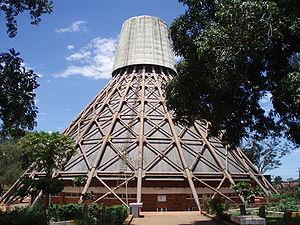
Eglise de pèlerinage à Namugongo, Uganda (1973) Architecte: Justus Dahinden, Zurich
Justus Dahinden est un architecte, un professeur et un auteur suisse notable au sujet d'architecture.
Namugongo est une ville du district de Wakiso, en Ouganda.
Les martyrs de l'Ouganda forment un groupe de 22 martyrs catholiques et 23 anglicans, tués entre novembre 1885 et janvier 1887, in odium fidei. Ils sont vénérés au titre de saints et martyrs par l'Église catholique et par la Communion anglicane.